Donald Fleming

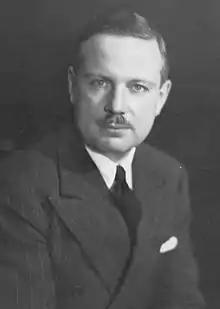

Donald Methuen Fleming, (May 23, 1905 – December 31, 1986) was a Canadian parliamentarian, International Monetary Fund official and lawyer, born in Exeter, Ontario, Canada.